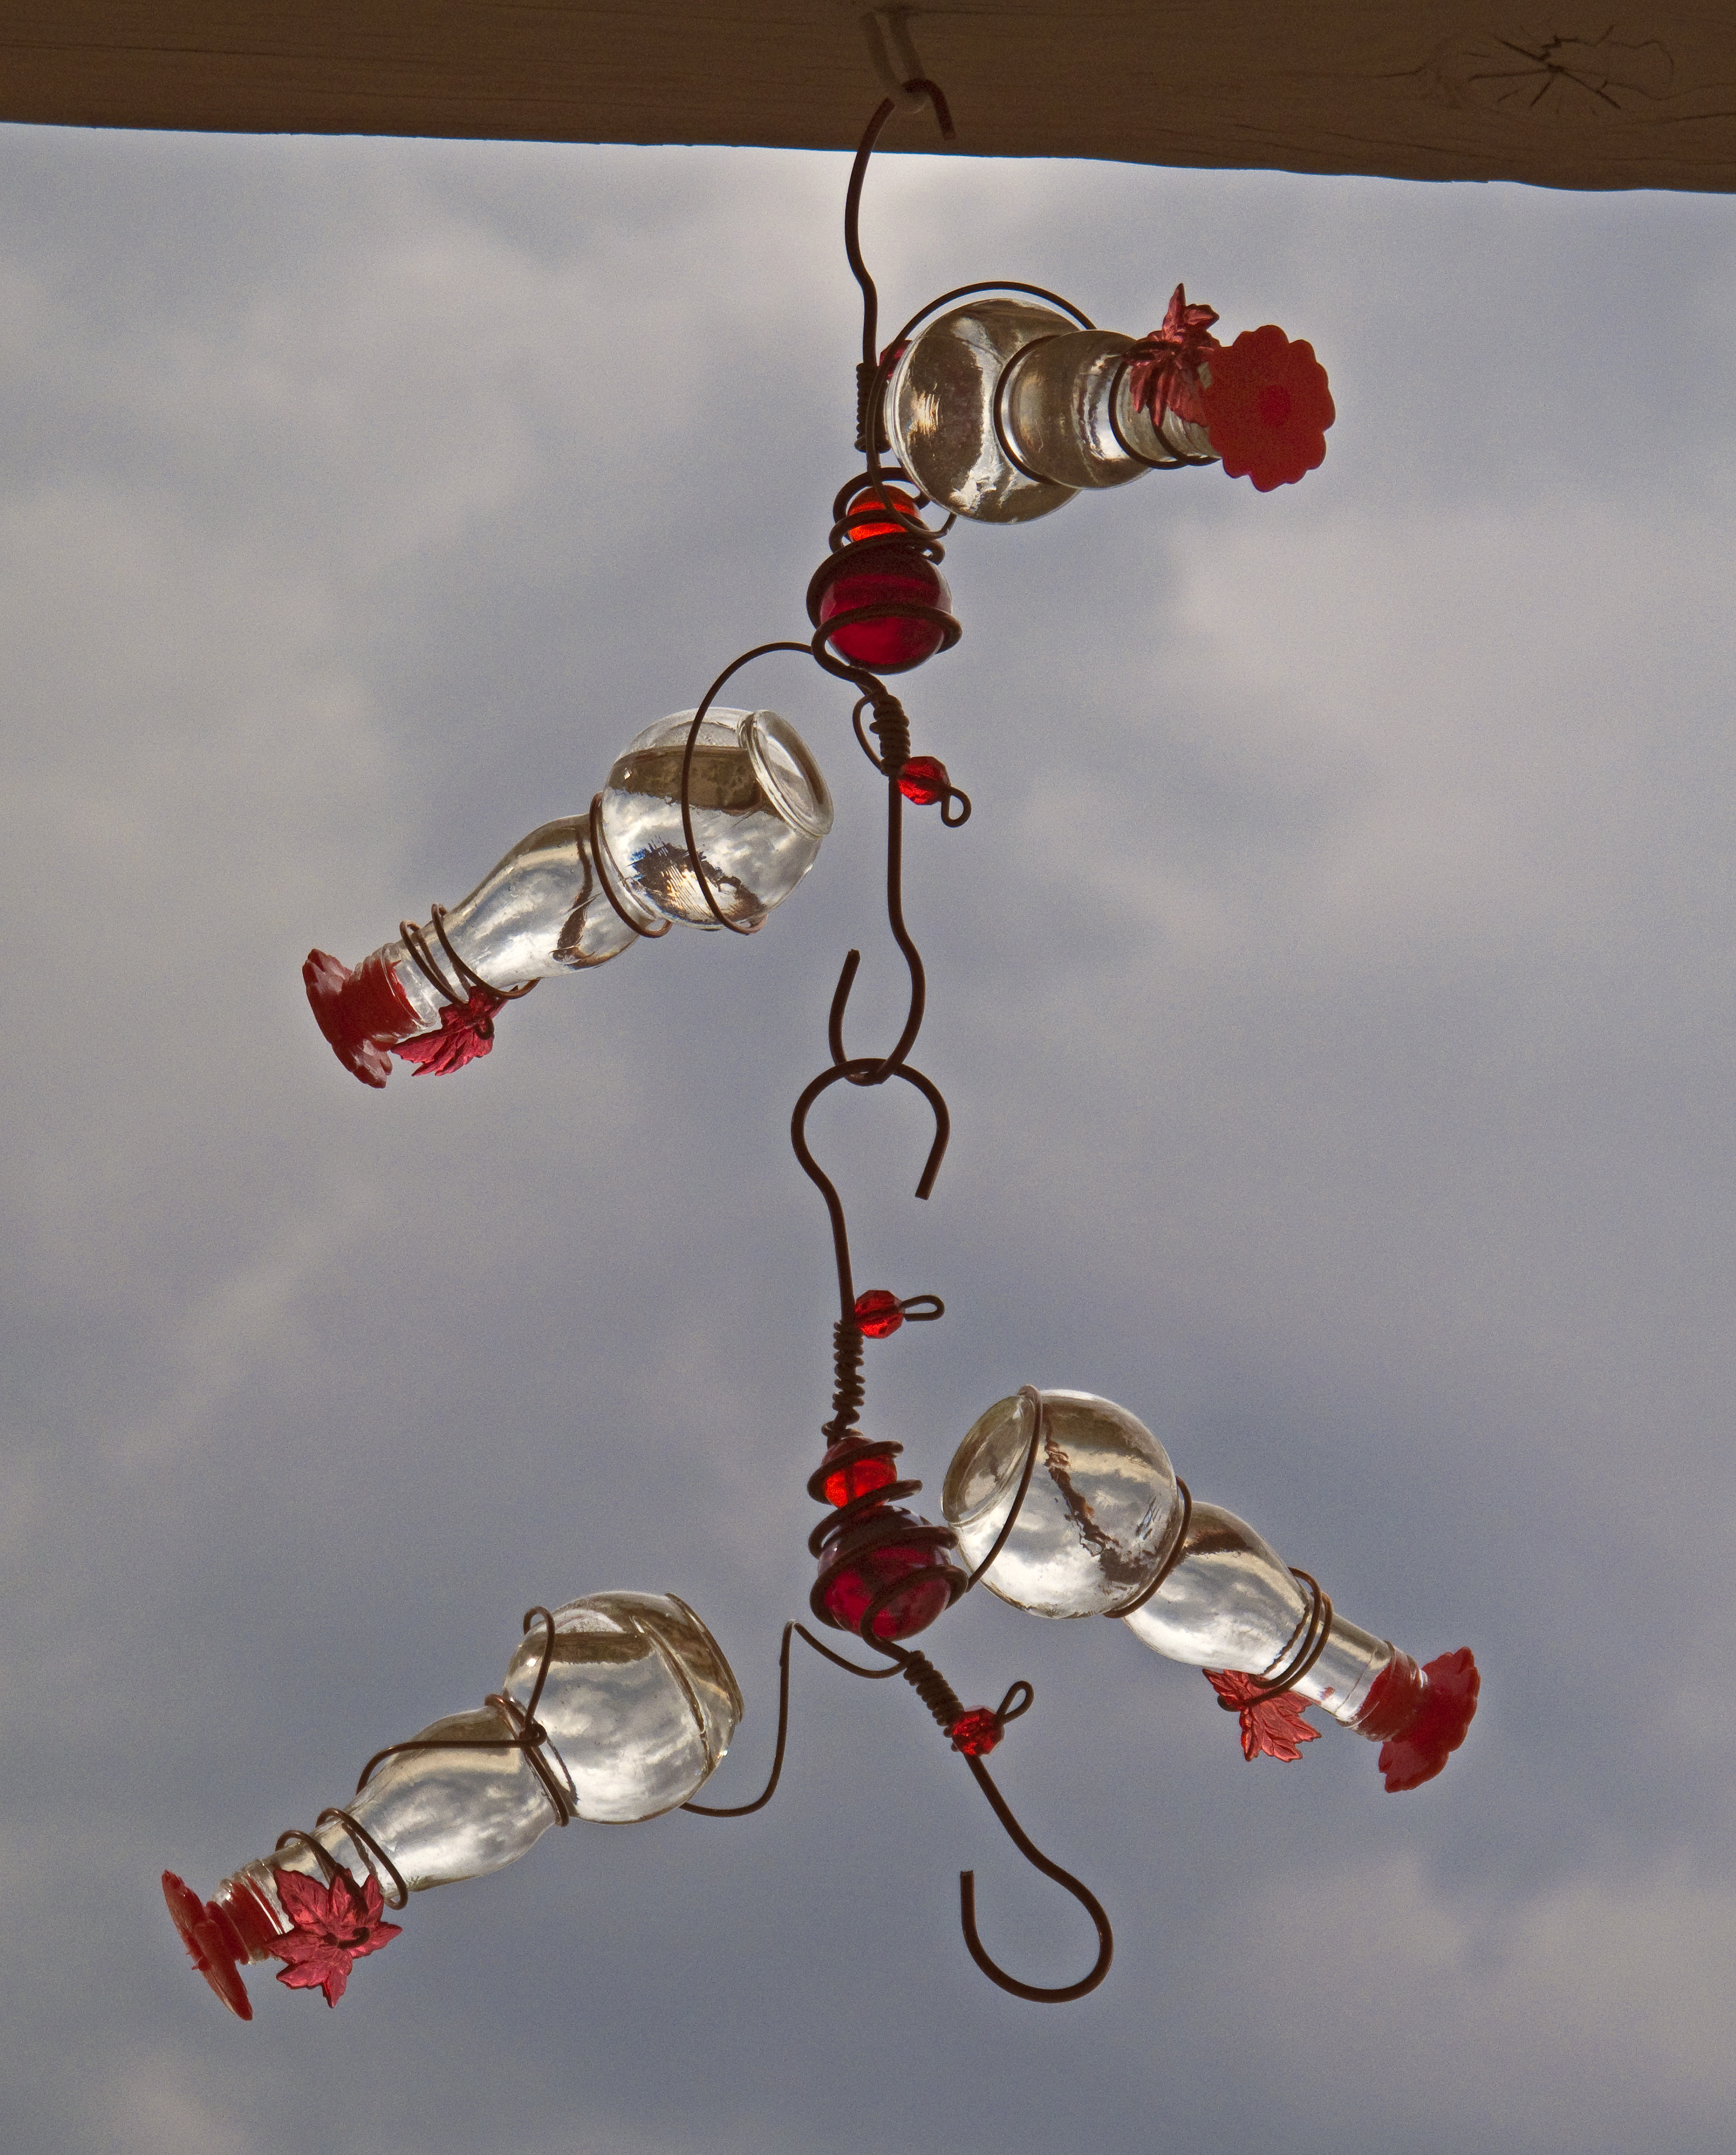
branch, bird, red, lighting, light fixture, feeder